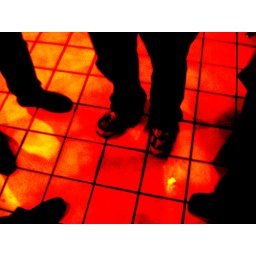
shoes in the bar